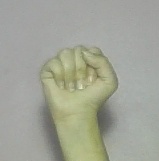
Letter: saad